2009 Philadelphia Phillies season

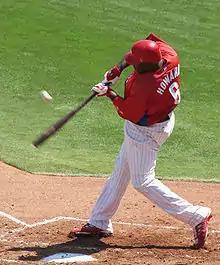
A left-handed man in a red baseball jersey and white baseball pants with red pinstripes swings a black baseball bat at a baseball. His jersey reads "Howard" and "6" on the back in white print.

The Phillies began their 2009 season in front of a sold-out crowd of 44,532 at Citizens Bank Park on April 5, playing against the Atlanta Braves. The Phillies, originally scheduled to play in the afternoon of April 6, earned the distinction of playing the opening game of the entire 2009 Major League Baseball season after winning the 2008 World Series. They lost the opener 4–1 to the division-rival Braves, whose new ace, Derek Lowe, pitched eight shutout innings. The Phillies lost the next game, and were in danger of losing the following night and dropping to 0–3 before scoring eight runs in the bottom of the seventh inning for a 12–11 come-from-behind win. The Phillies lost their first game in Denver, but came from behind again in their next two games to take the second series from the Colorado Rockies. The Phillies defeated the Washington Nationals in the opener of their third series, just hours after the death of Hall of Fame broadcaster Harry Kalas, but lost the third scheduled game of the series after the second was cancelled due to weather. In their series against the San Diego Padres, the Phillies dropped the first two games as well; during the second game, closer Brad Lidge blew his first save in a Phillies uniform, breaking his streak of 47 consecutive saves extending back to the 2007 regular season. The Phillies won the Sunday afternoon matinee against the Padres, 5–4, on a walk-off home run by Ibáñez after trailing the entire game.